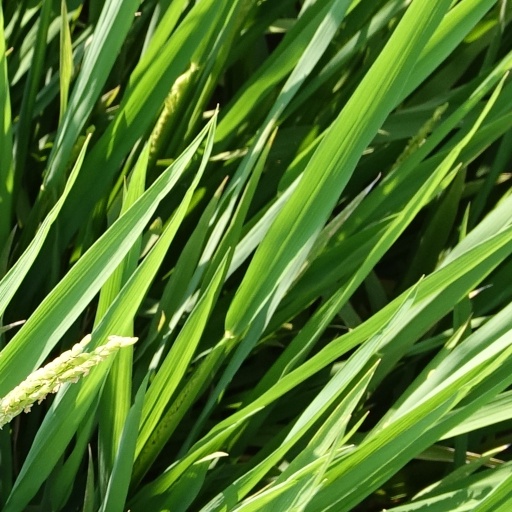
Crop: rice